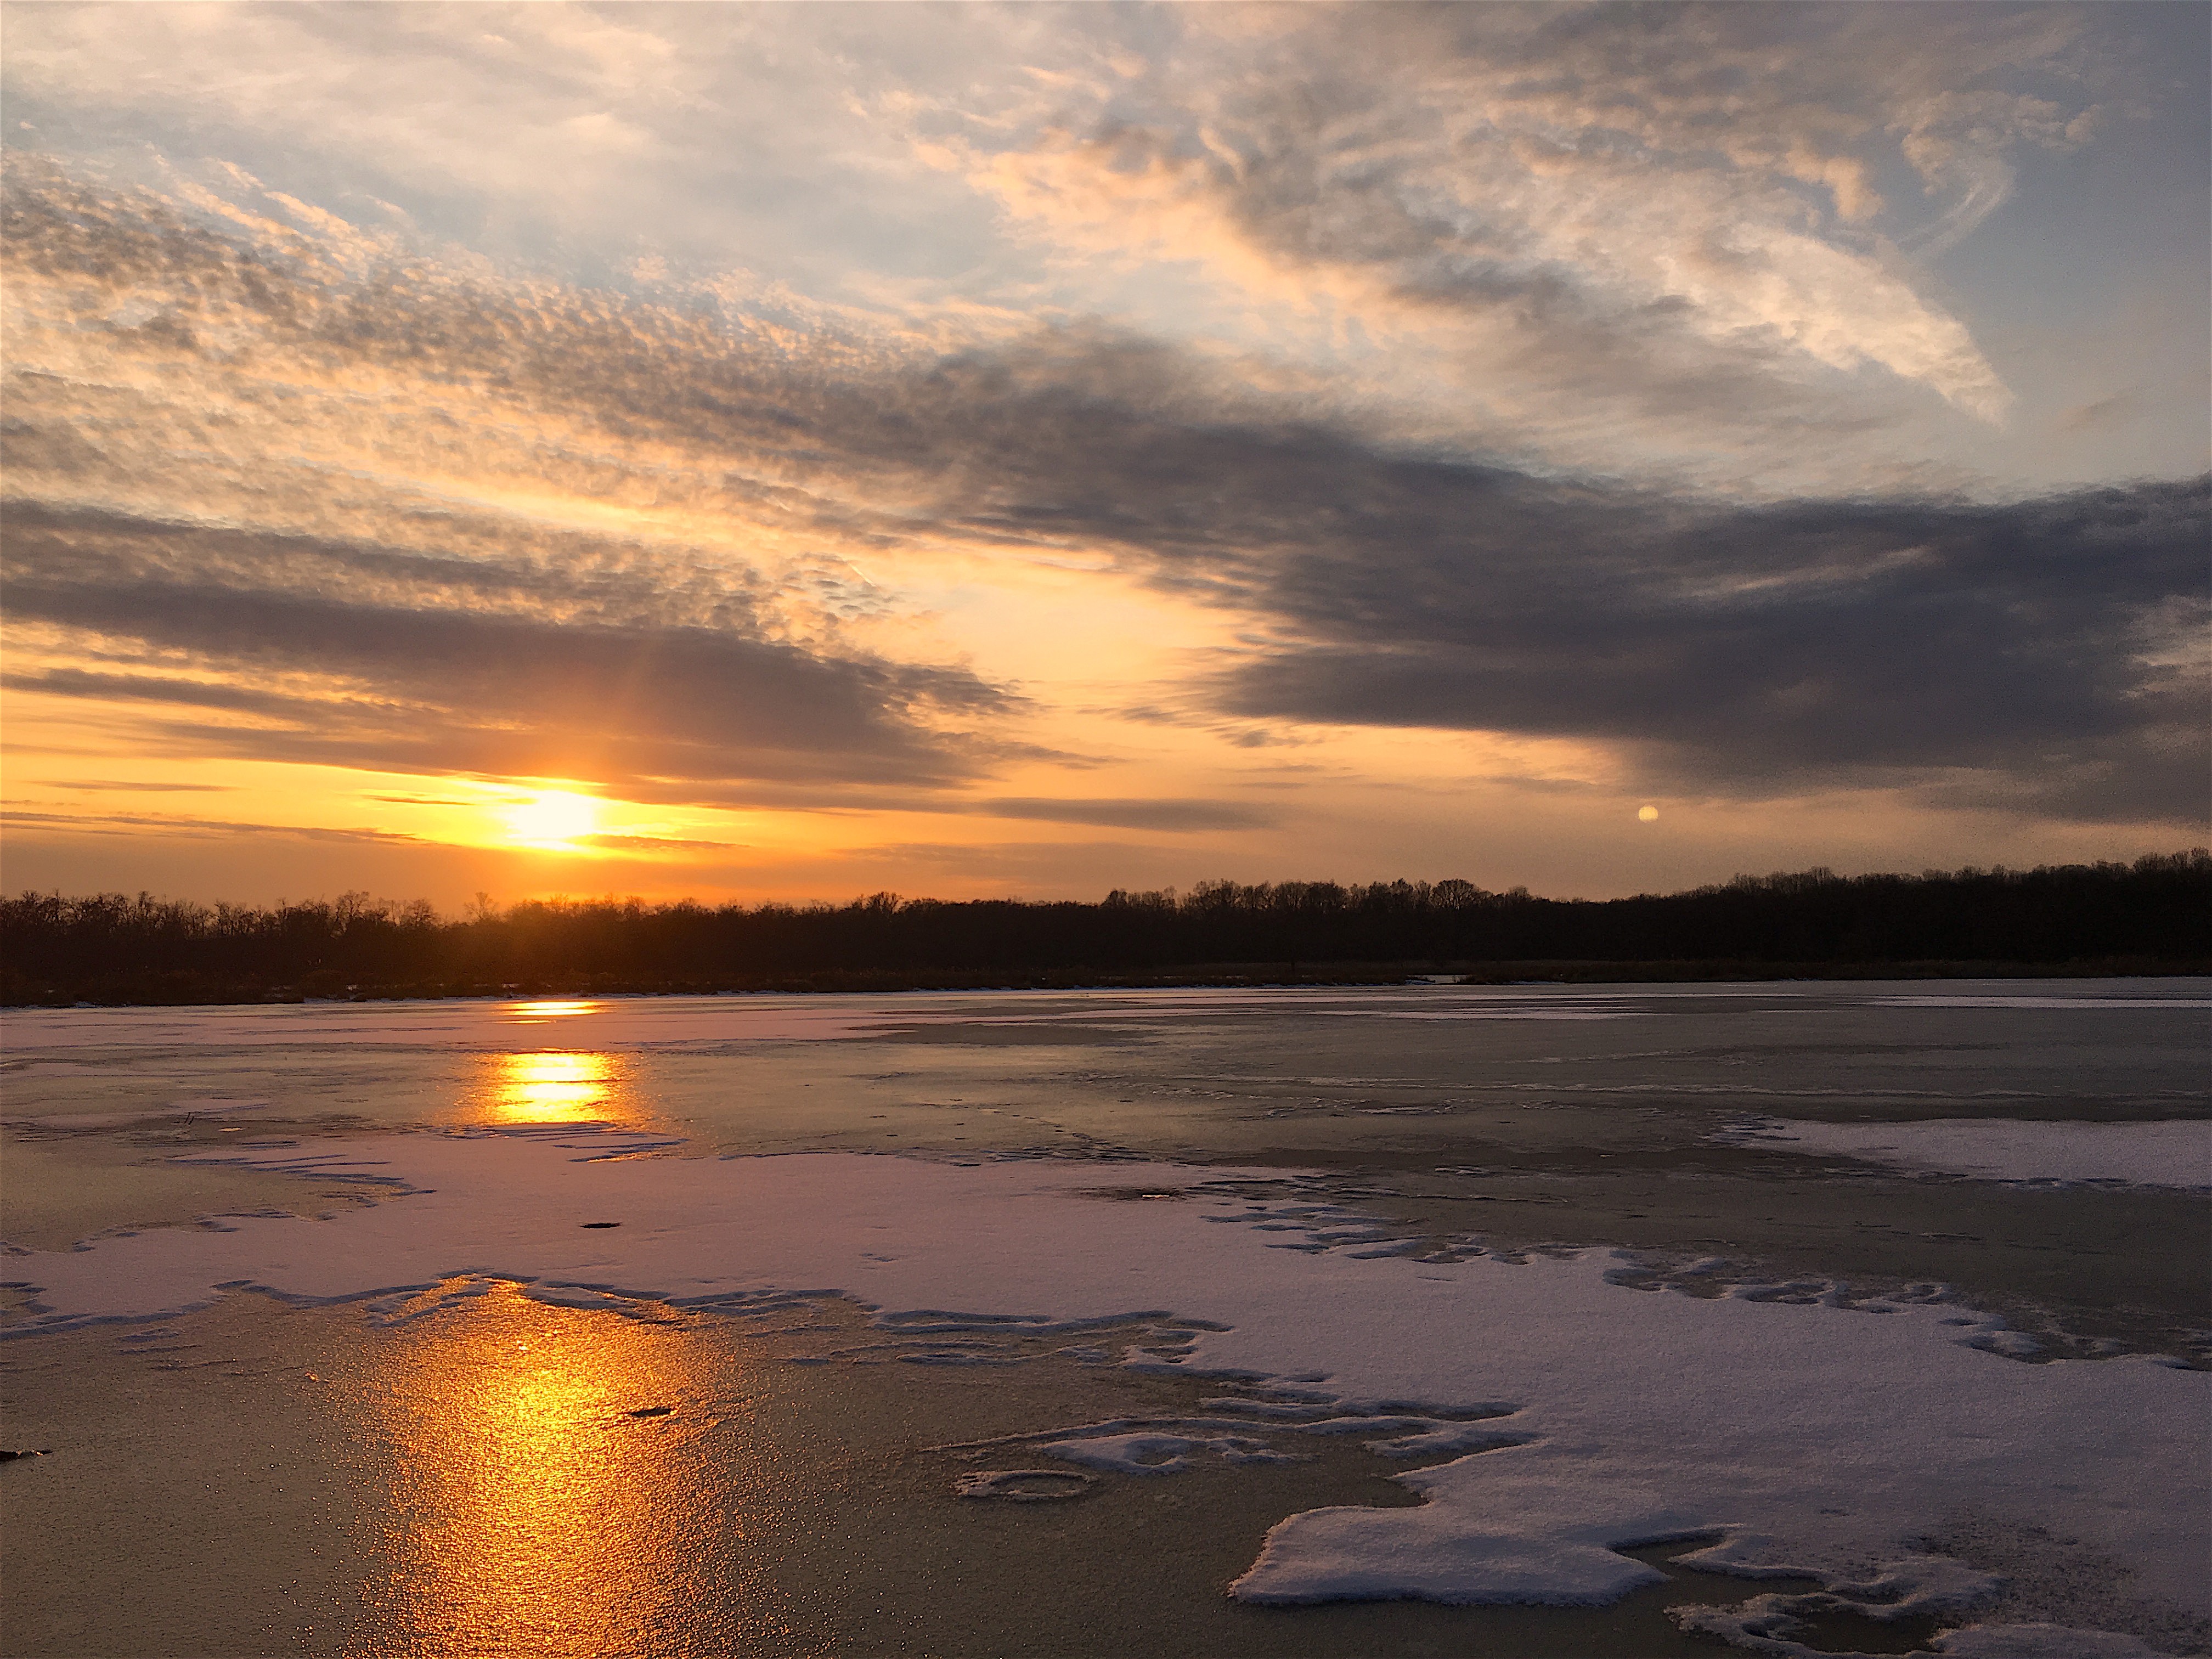
landscape, sea, coast, nature, outdoor, ocean, horizon, snow, cold, winter, light, cloud, sky, sun, sunrise, sunset, white, sunlight, morning, shore, lake, frost, dawn, dusk, environment, ice, evening, rural, orange, reflection, scenic, natural, scenery, frozen, colorful, loch, afterglow